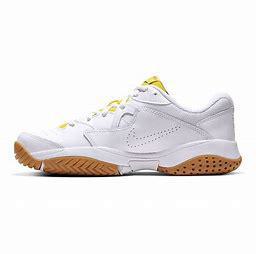
Brand: Nike
Model: Court Lite 2